1977 All-Big Ten Conference football team

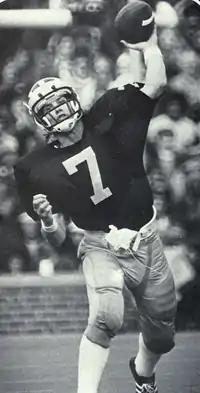
Quarterback Rick Leach

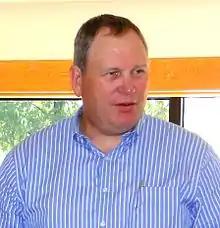
Guard Mark Donahue

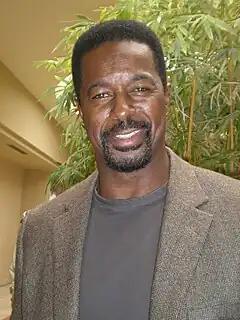
Defensive back Dwight Hicks

AP = Associated Press, selected by a panel of 12 sports writers and broadcasters